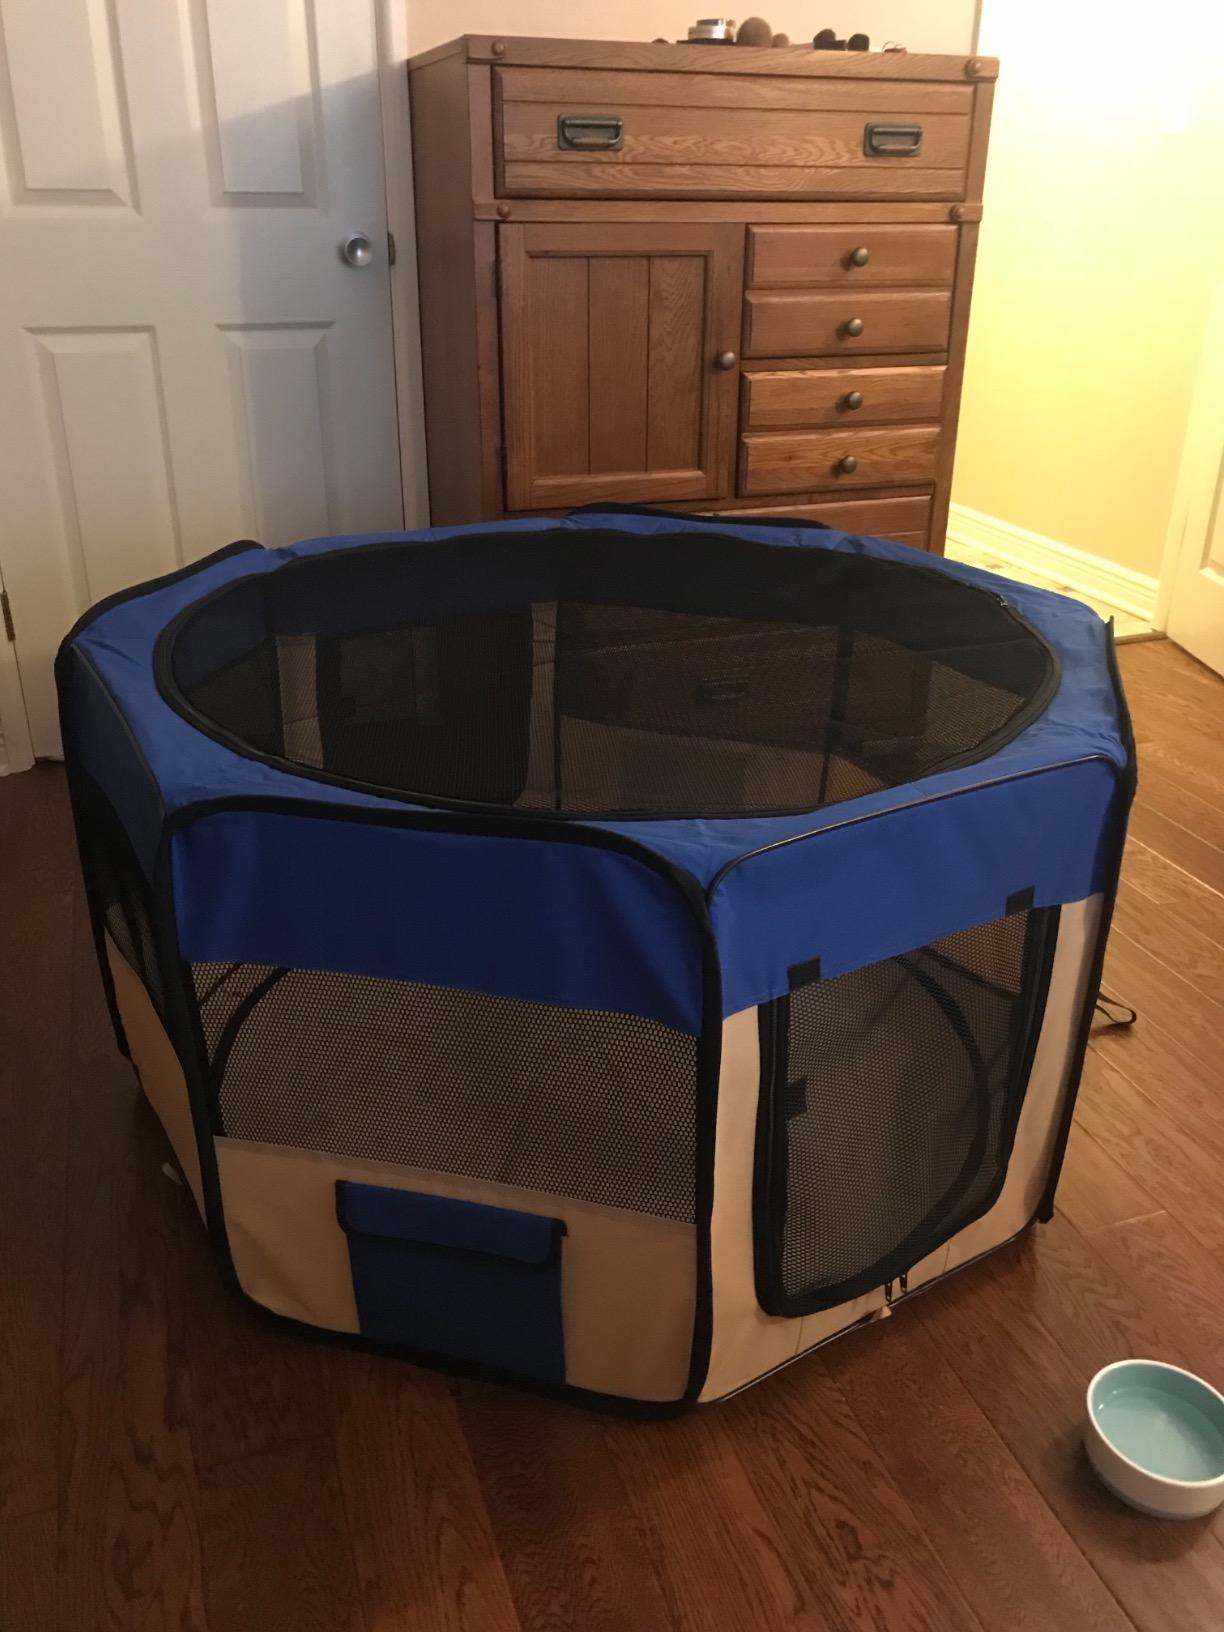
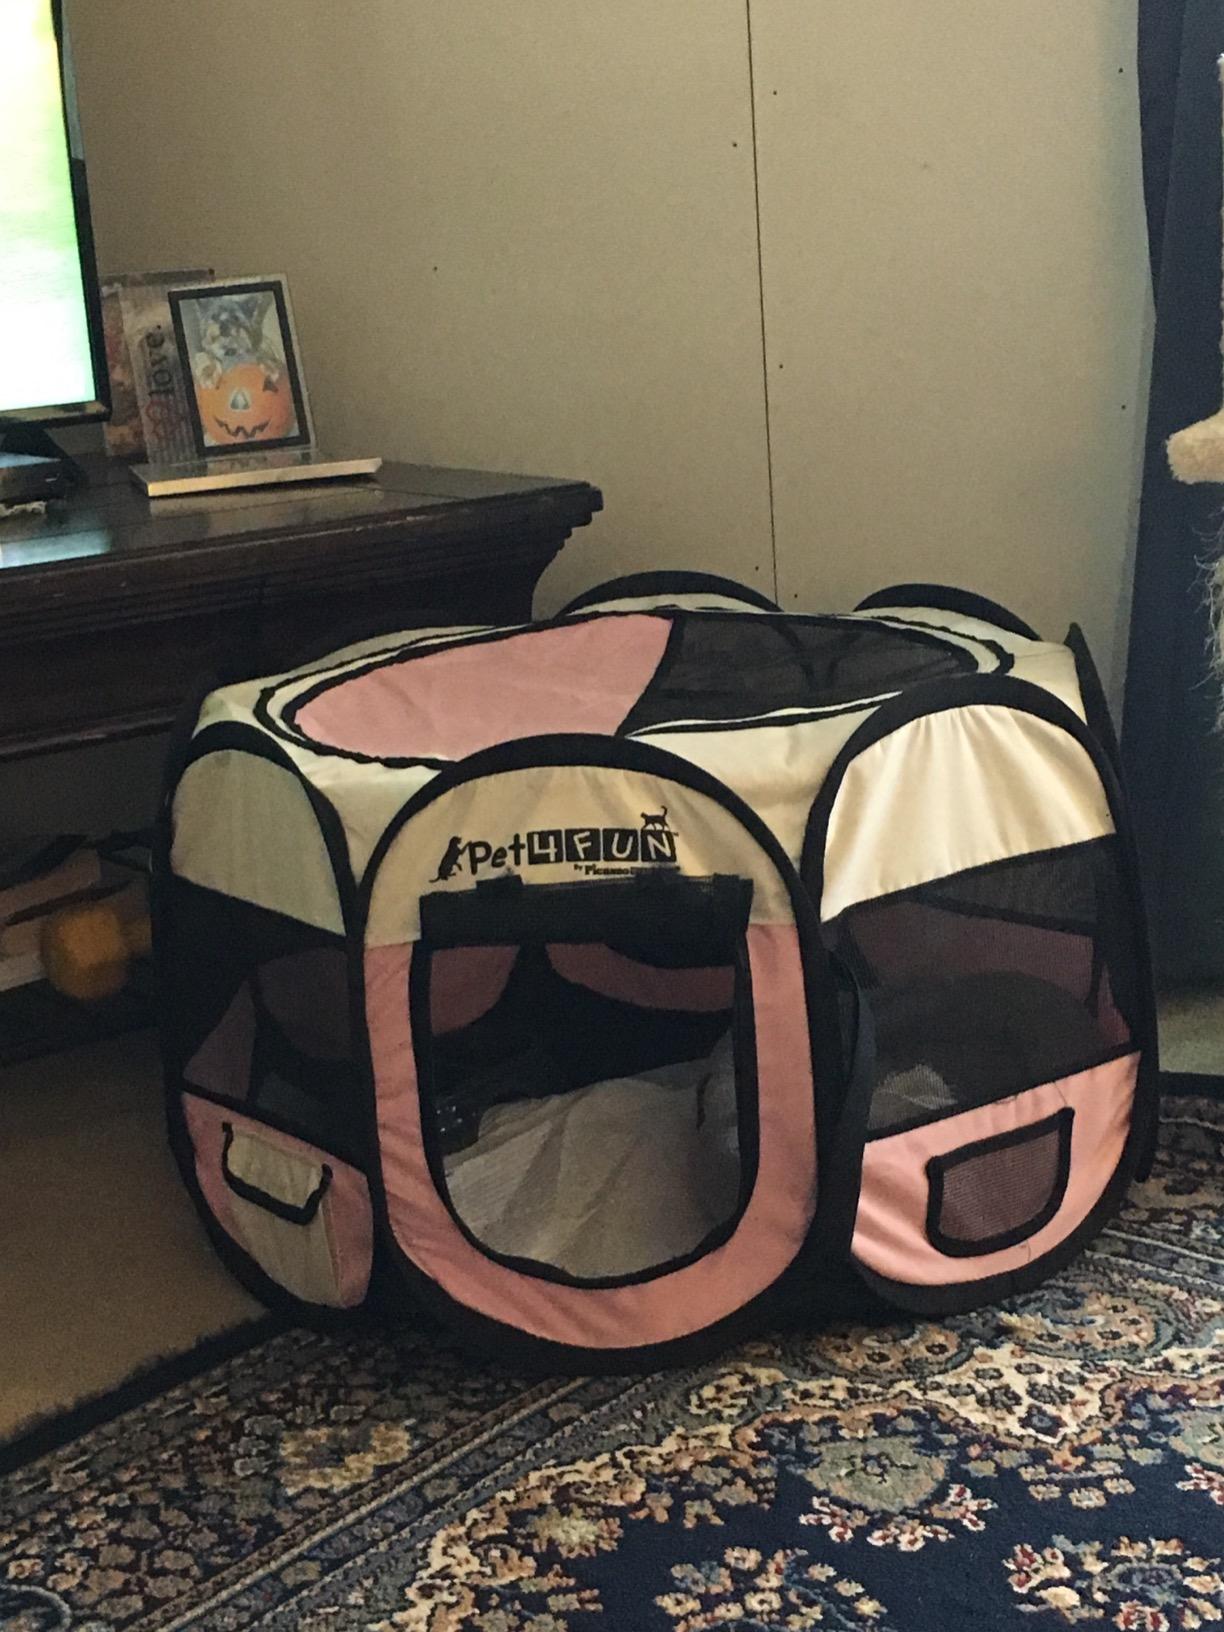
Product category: items_kennel
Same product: no